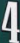
Number: 4